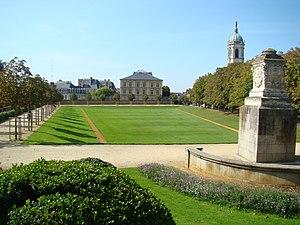
Carré Du Guesclin. Vue sur le boulingrin et le soubassement de la colonne Vanneau-Papu (à droite).
Le parc du Thabor, situé à Rennes à proximité du centre-ville, est un parc public aménagé sur plus de dix hectares dont la particularité est de mêler un jardin à la française, un jardin à l’anglaise et un important jardin botanique. Son nom fait référence à une montagne dominant le lac de Tibériade en Israël, le mont Thabor.